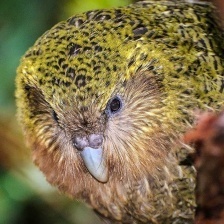
Species: KAKAPO
Scientific name: STRIGOPS HABROPTILUS